Marks & Spencer

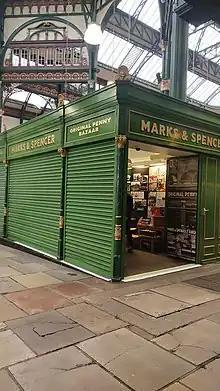
The original penny bazaar setup by Marks & Spencer is still in operation in Leeds Kirkgate Market.

The company was founded by a partnership between Michael Marks, a Polish Jew born in Slonim (now Belarus), who had migrated to Leeds, England in the early 1880s, and Thomas Spencer, a cashier from the English market town of Skipton in North Yorkshire. Marks worked for a company in Leeds called Barran, which employed Jewish migrants (see Sir John Barran, 1st Baronet). In 1884, he met Isaac Jowitt Dewhirst while looking for work. Dewhirst lent Marks £5, which he used to establish his penny bazaar on Kirkgate Market in Leeds.